Bhagwan Lal Indraji

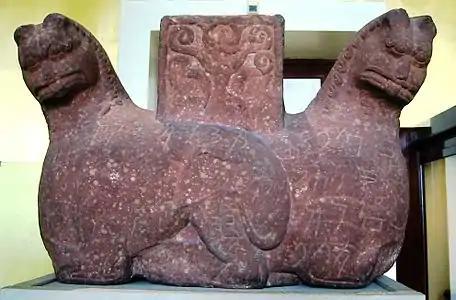
Mathura lion capital, excavated by Indraji in 1869

Bhau Daji commissioned Bhawanlal to prepare facsimiles and transcripts of Girnar inscriptions. In October 1861, Daji invited Bhagwan Lal to Bombay. There, he introduced him to H. Newton, the President of the Royal Asiatic Society's Bombay branch. Newton was writing a paper on Western Kshatrapas, and some Kshatrapa coins brought by Bhagwan Lal greatly interested him. Bhagwan Lal also presented his transcripts of Girnar's Rudradaman and Skandagupta inscriptions. At that time, Bhau Daji was doing research on the Sah inscription of Girnar. He found Horace Hayman Wilson's translation of the inscription to be inadequate, and requested Bahgwan Lal to make a new transcript. Accordingly, Bhagwan Lal set out to Kathiwar. There, he learnt of his father's death. After performing the funeral rites, he set out to Girnar, and prepared a new transcript of the Sah inscription. An impressed Daji later employed Bhagwan Lal permanently. On 24 April 1862, Bhagwan Lal moved to Bombay, where he initially lived in a tent in the compound of Daji's house.